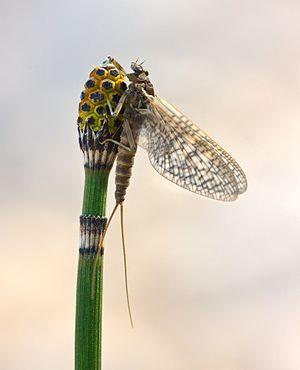
Un subimago femelle de (Rhithrogena germanica) sur une fructification de Prêle. Rhithrogena germanica est une mouche de mai ou éphémère de la famille des Heptageniidés. Rhithrogena germanica est une espèce répandue en Europe, sur toutes les rivières, mais avec une prédilection pour les eaux froides et oxygénées de moyenne montagne. Identification: Dr. Arne Haybach at www.ephemeroptera.de (thanks!)
Rhithrogena est un genre d'éphémères, des insectes de la famille des Heptageniidae.
Rhithrogena germanica est une espèce d'insectes éphéméroptères de la famille des Heptageniidae.
Le Subimago est un stade de développement chez certains insectes aquatiques. C'est un insecte mobile, incomplet et sexuellement immature, bien qu'évoquant assez fortement la forme adulte définitive, l'imago.